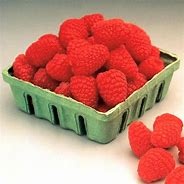
Label: raspberry